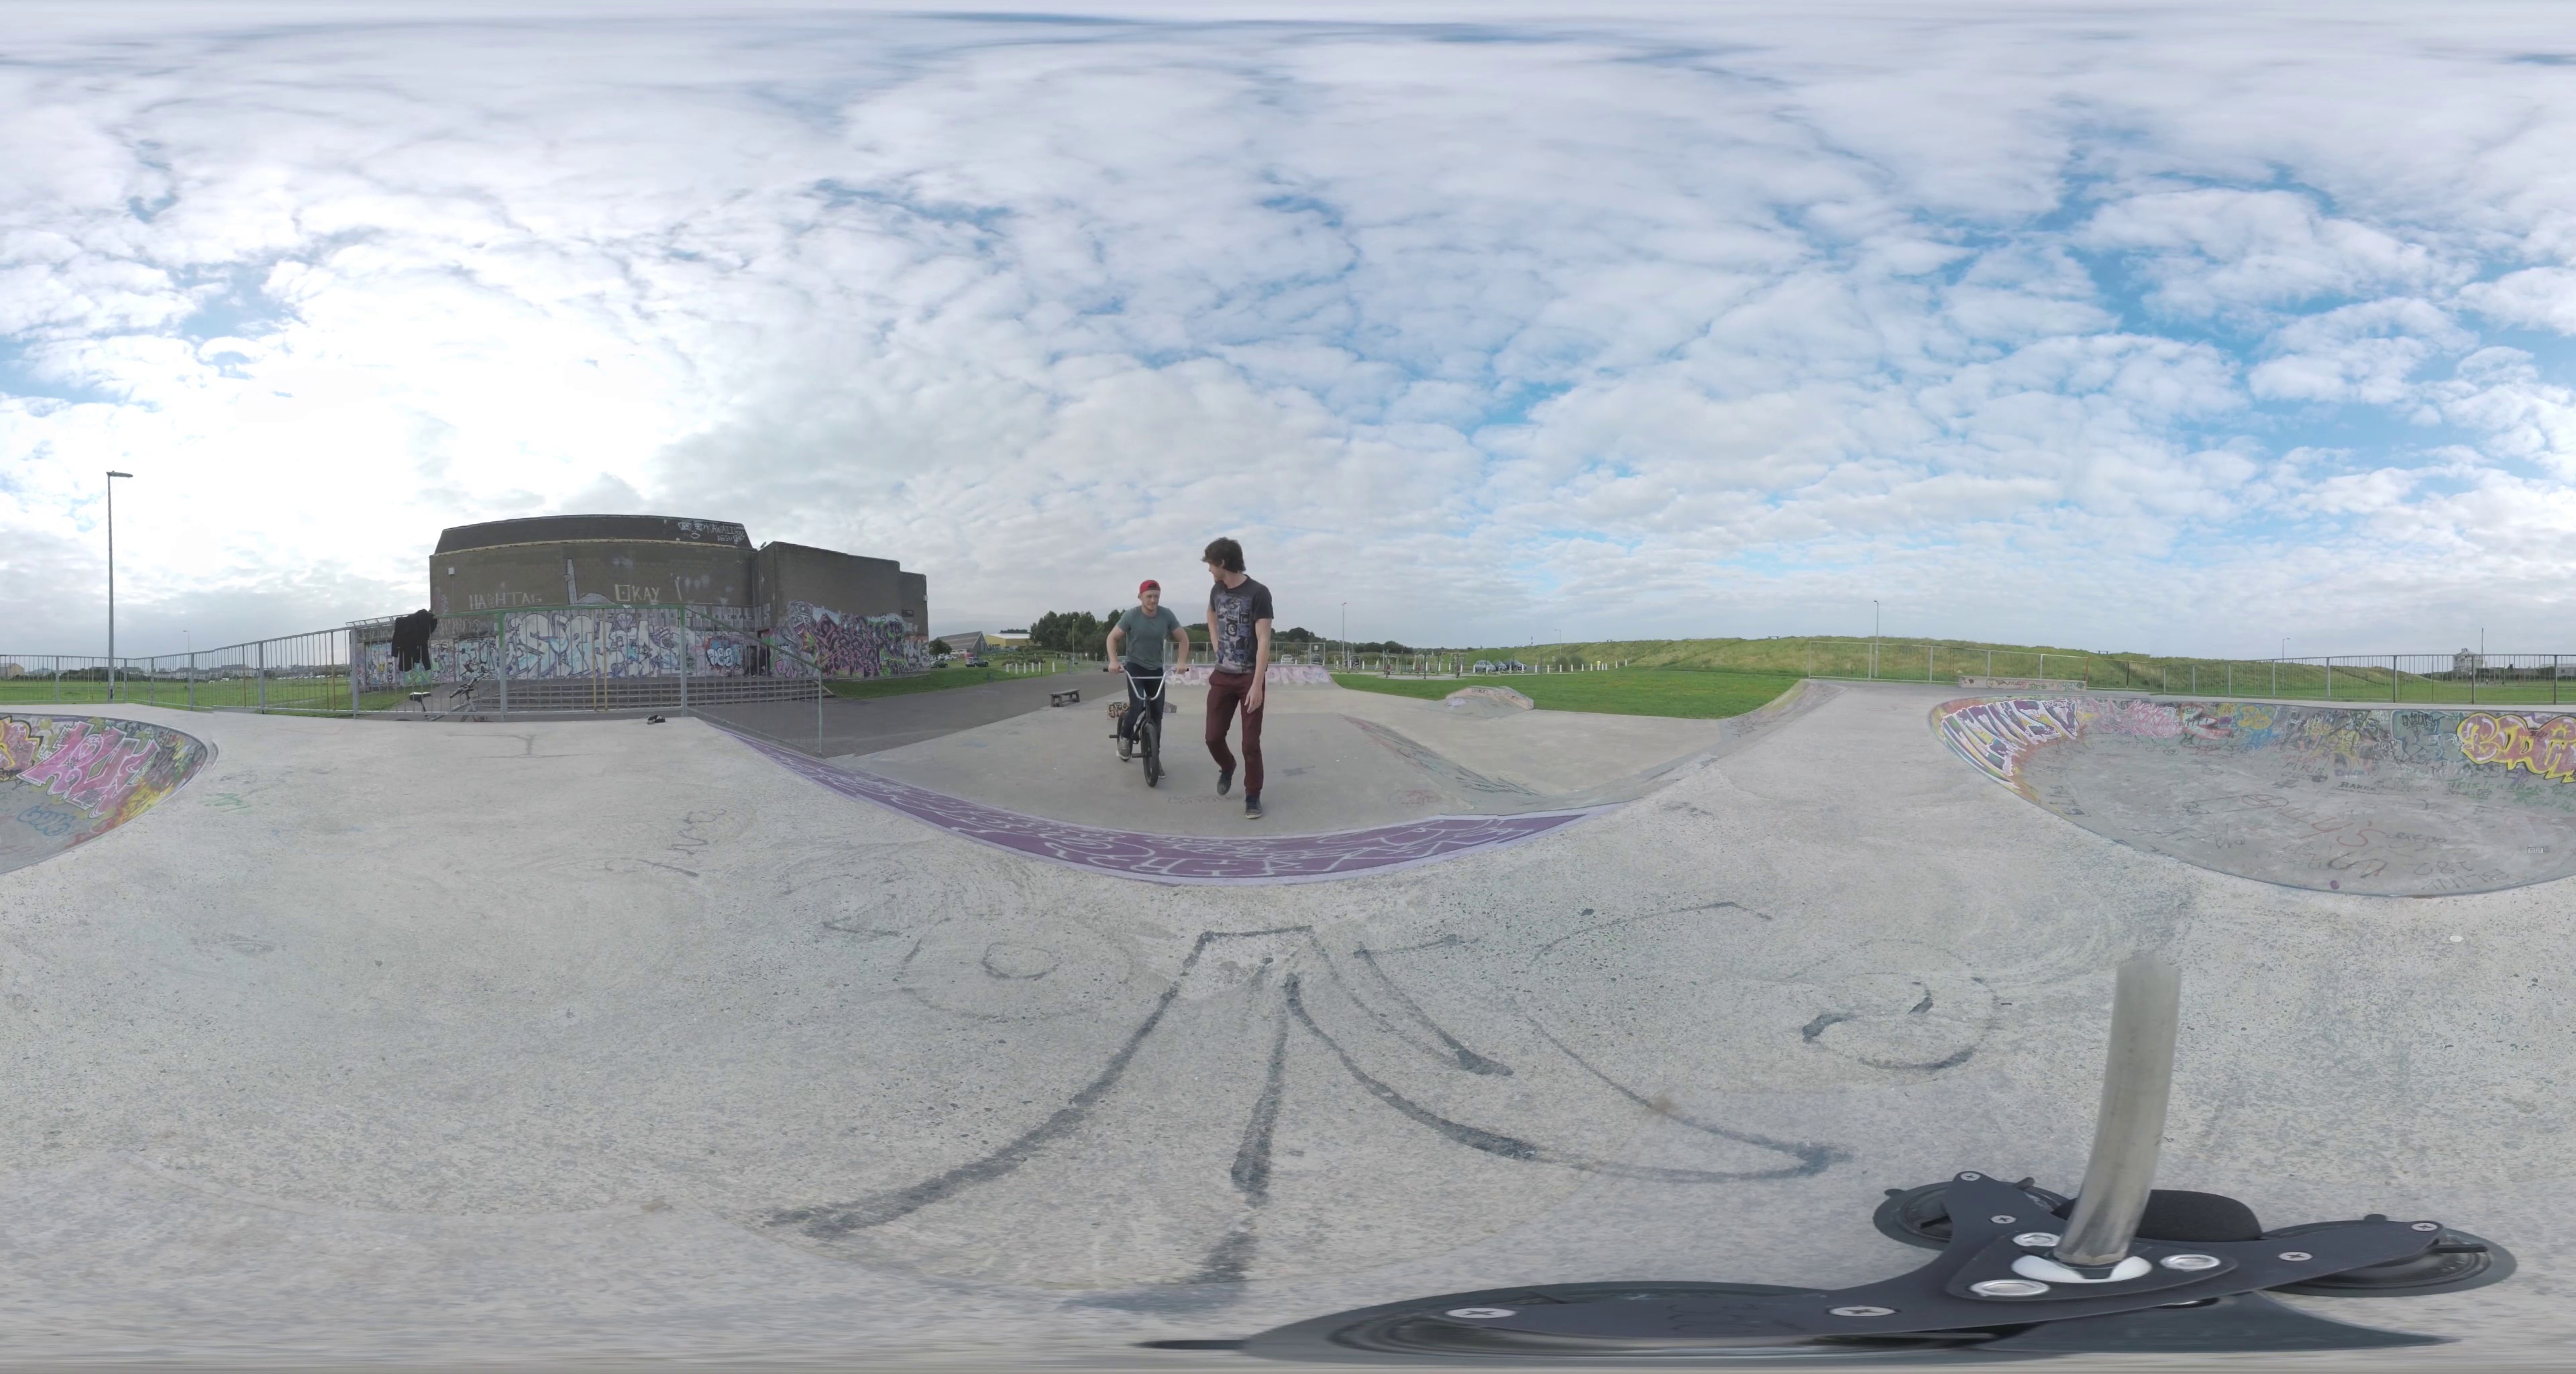
Referred object: A man walking in front of a bicyclist

Referred object: the standing man by the ramp

Referred object: the person walking across from the biker